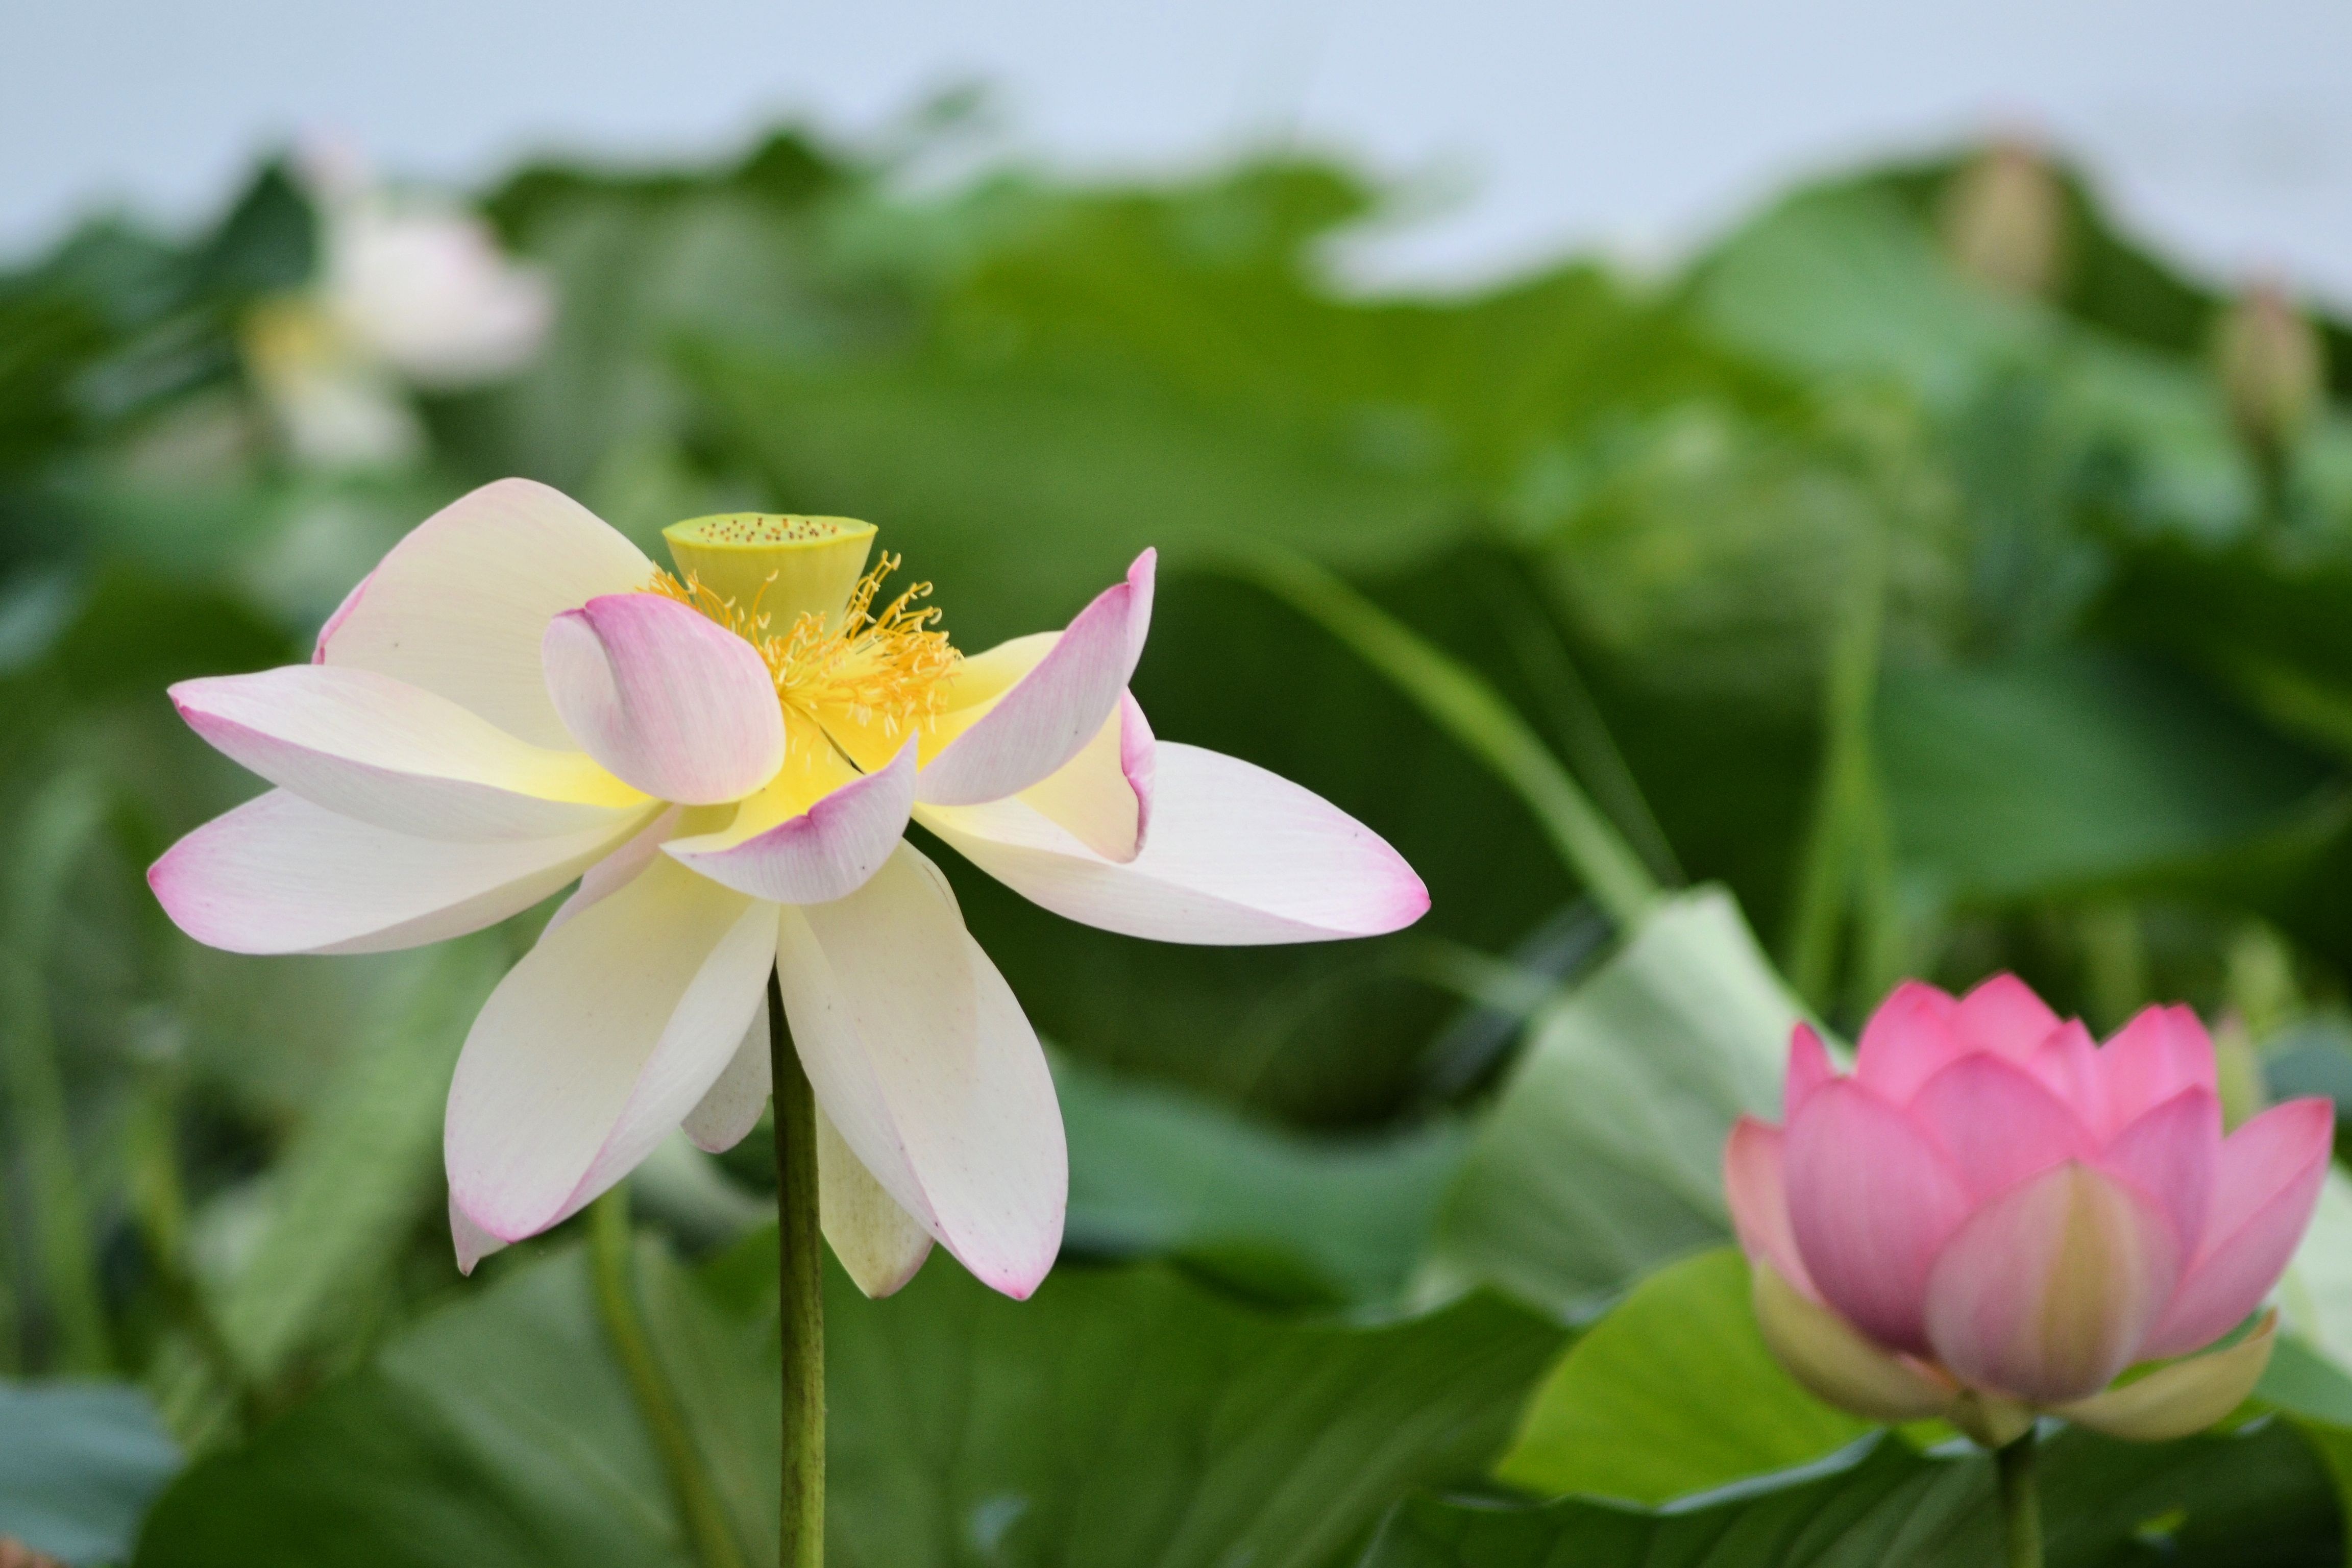
nature, blossom, plant, white, flower, petal, bloom, botany, sacred lotus, aquatic plant, flora, water lily, flowers, lotus, pink flower, macro photography, flowering plant, city car, land plant, lotus family, proteales